IMSA

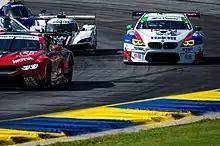
Cars during the 2020 TireRack.com Grand Prix at Road Atlanta

The WeatherTech SportsCar Championship was created in 2014 through the merger of Grand-Am Road Racing and the American Le Mans Series. It debuted under the name "Tudor United SportsCar Championship" on January 25–26, 2014 at Daytona International Speedway. For the 2016 season title sponsorship changed from Tudor to WeatherTech. This series currently features LMDh, LMP2, and GT3 cars.